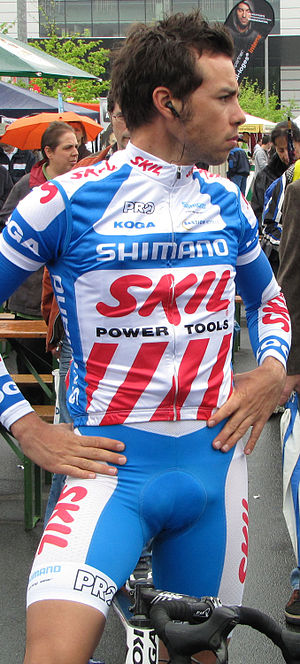
Yann Huguet
Yann Huguet er en fransk professionel cykelrytter, som cykler for det professionelle cykelhold Cofidis.